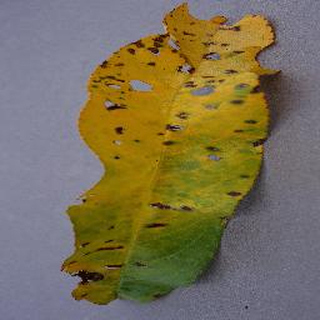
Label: peach_bacterial_spot